Teen Wolf (1986 TV series)

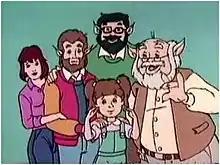
From left to right: Boof, Scott, Harold (above), Lupe (below) and Grandpa Howard.

Although the cartoon series ran for three years, the third year was entirely reruns.